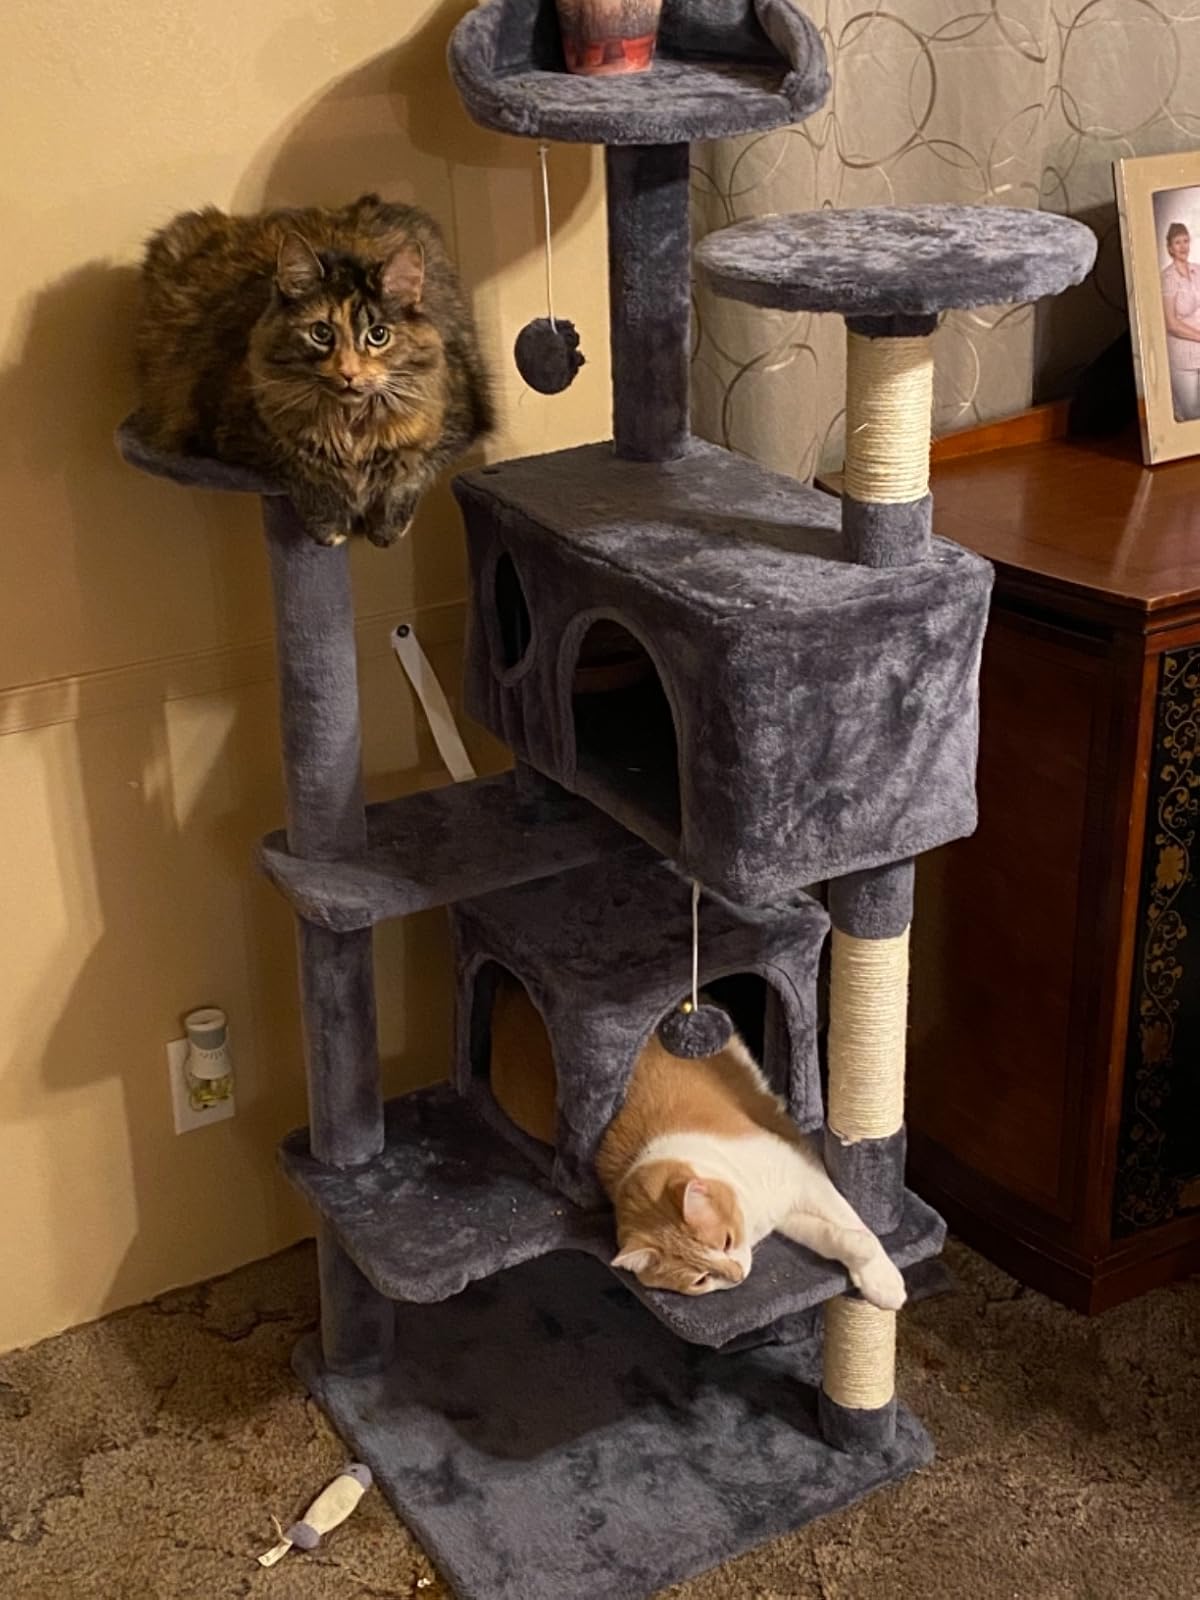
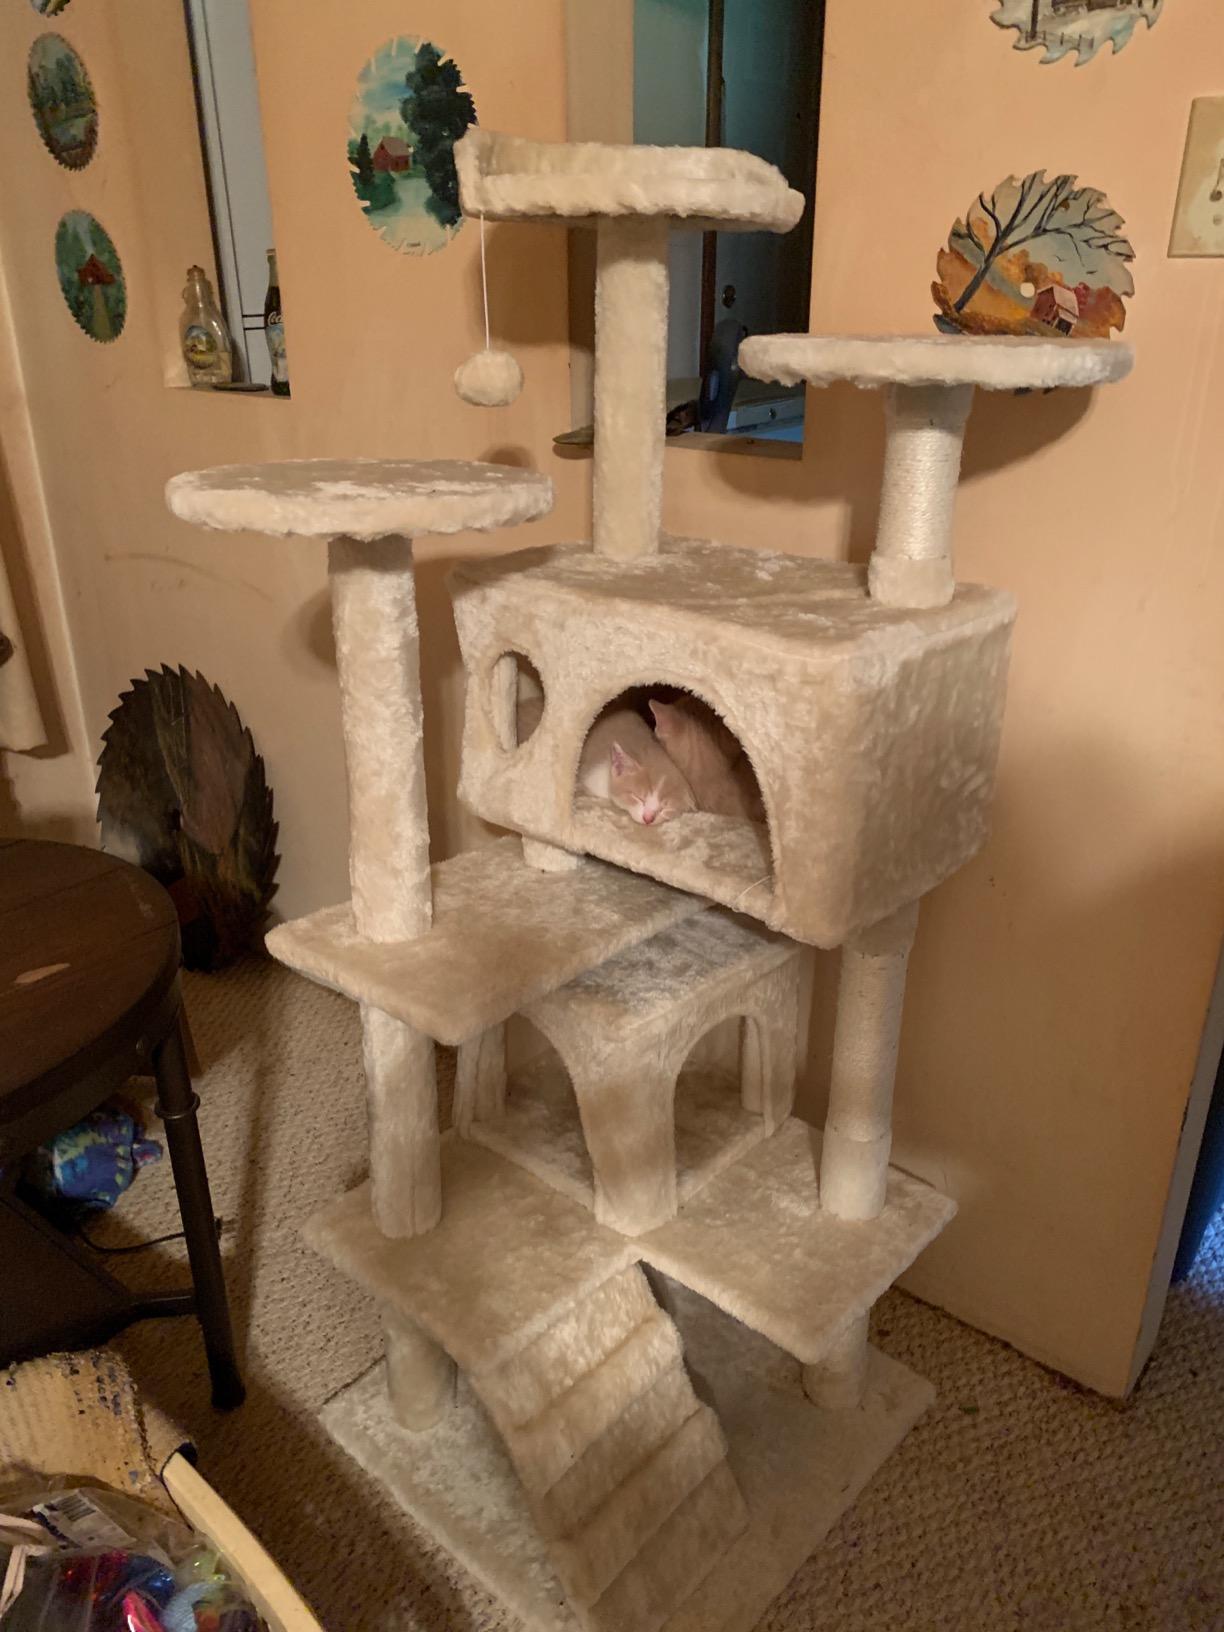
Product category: items_cat tree
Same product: no